Eros Ramazzotti

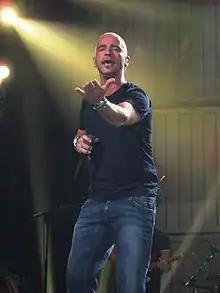
Ramazzotti in Vienna, 2010

On 30 May 2003, Ramazzotti released his ninth studio album, entitled "9". The first single, "Un'emozione per sempre" (An Emotion Forever) was released on 9 May, and was number one in Italy's official single chart for 14 consecutive weeks.